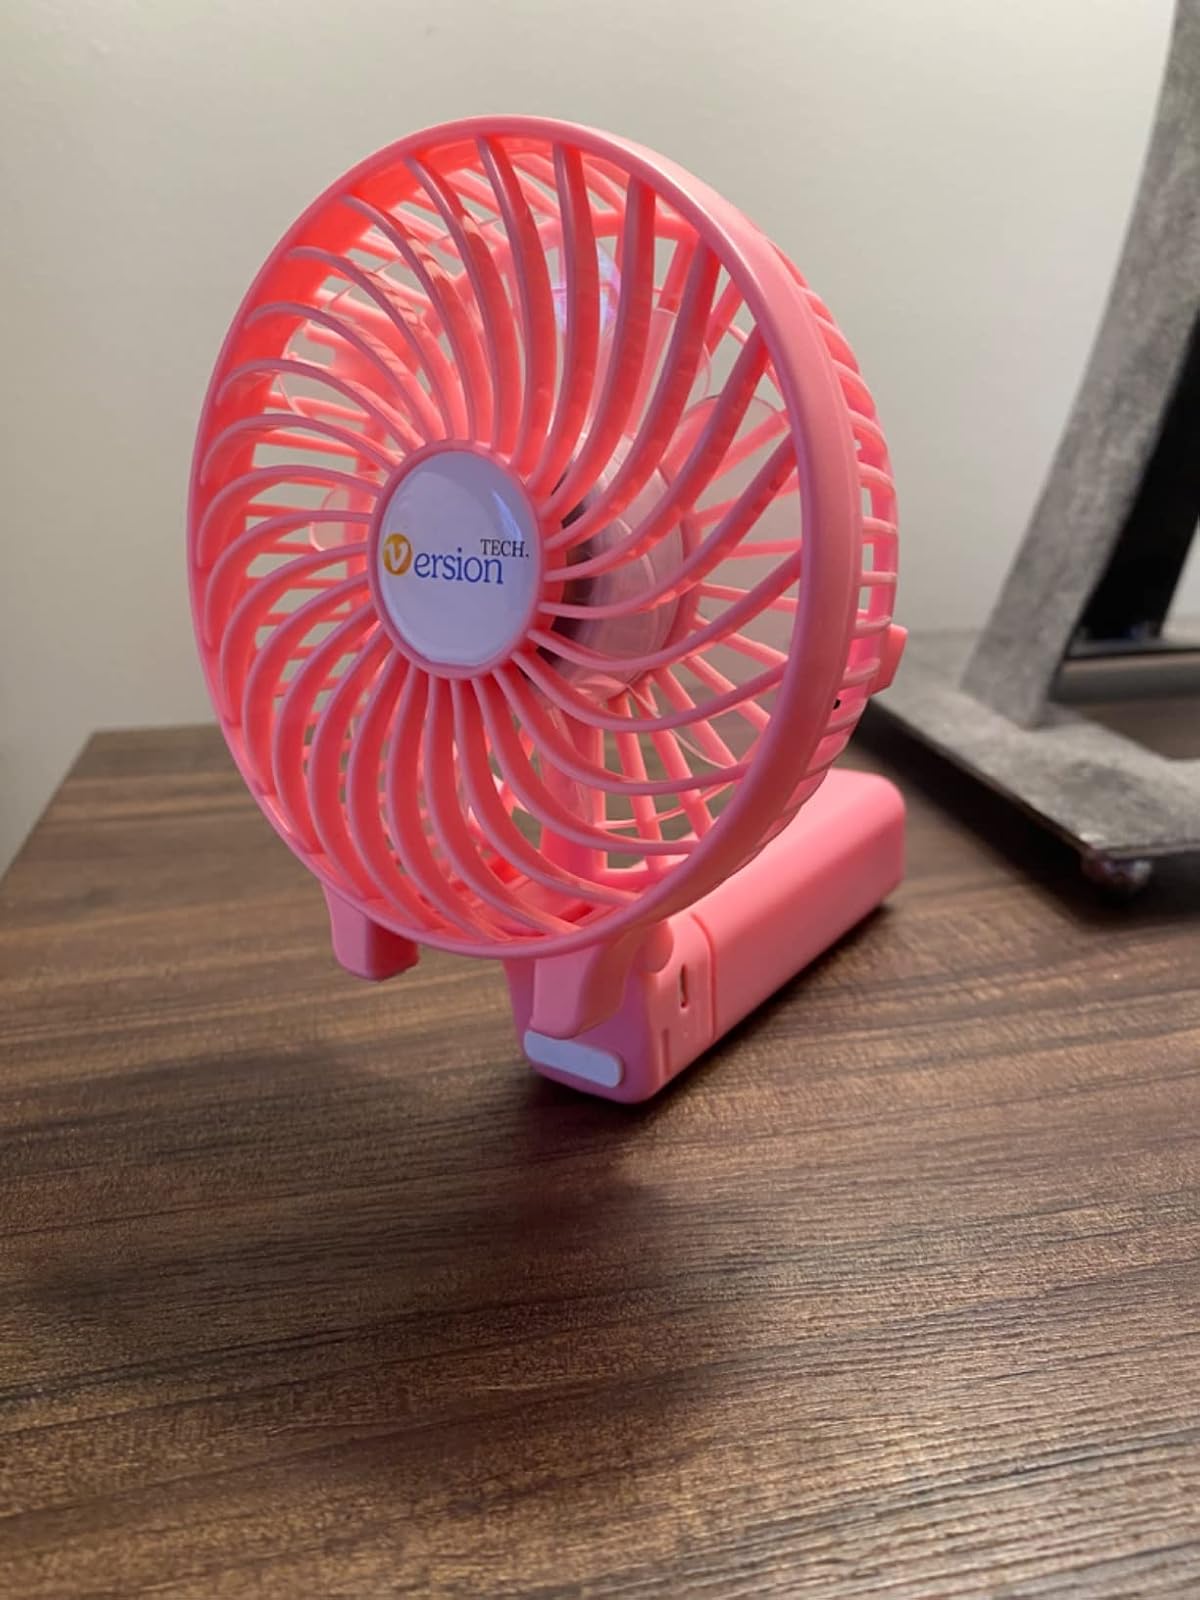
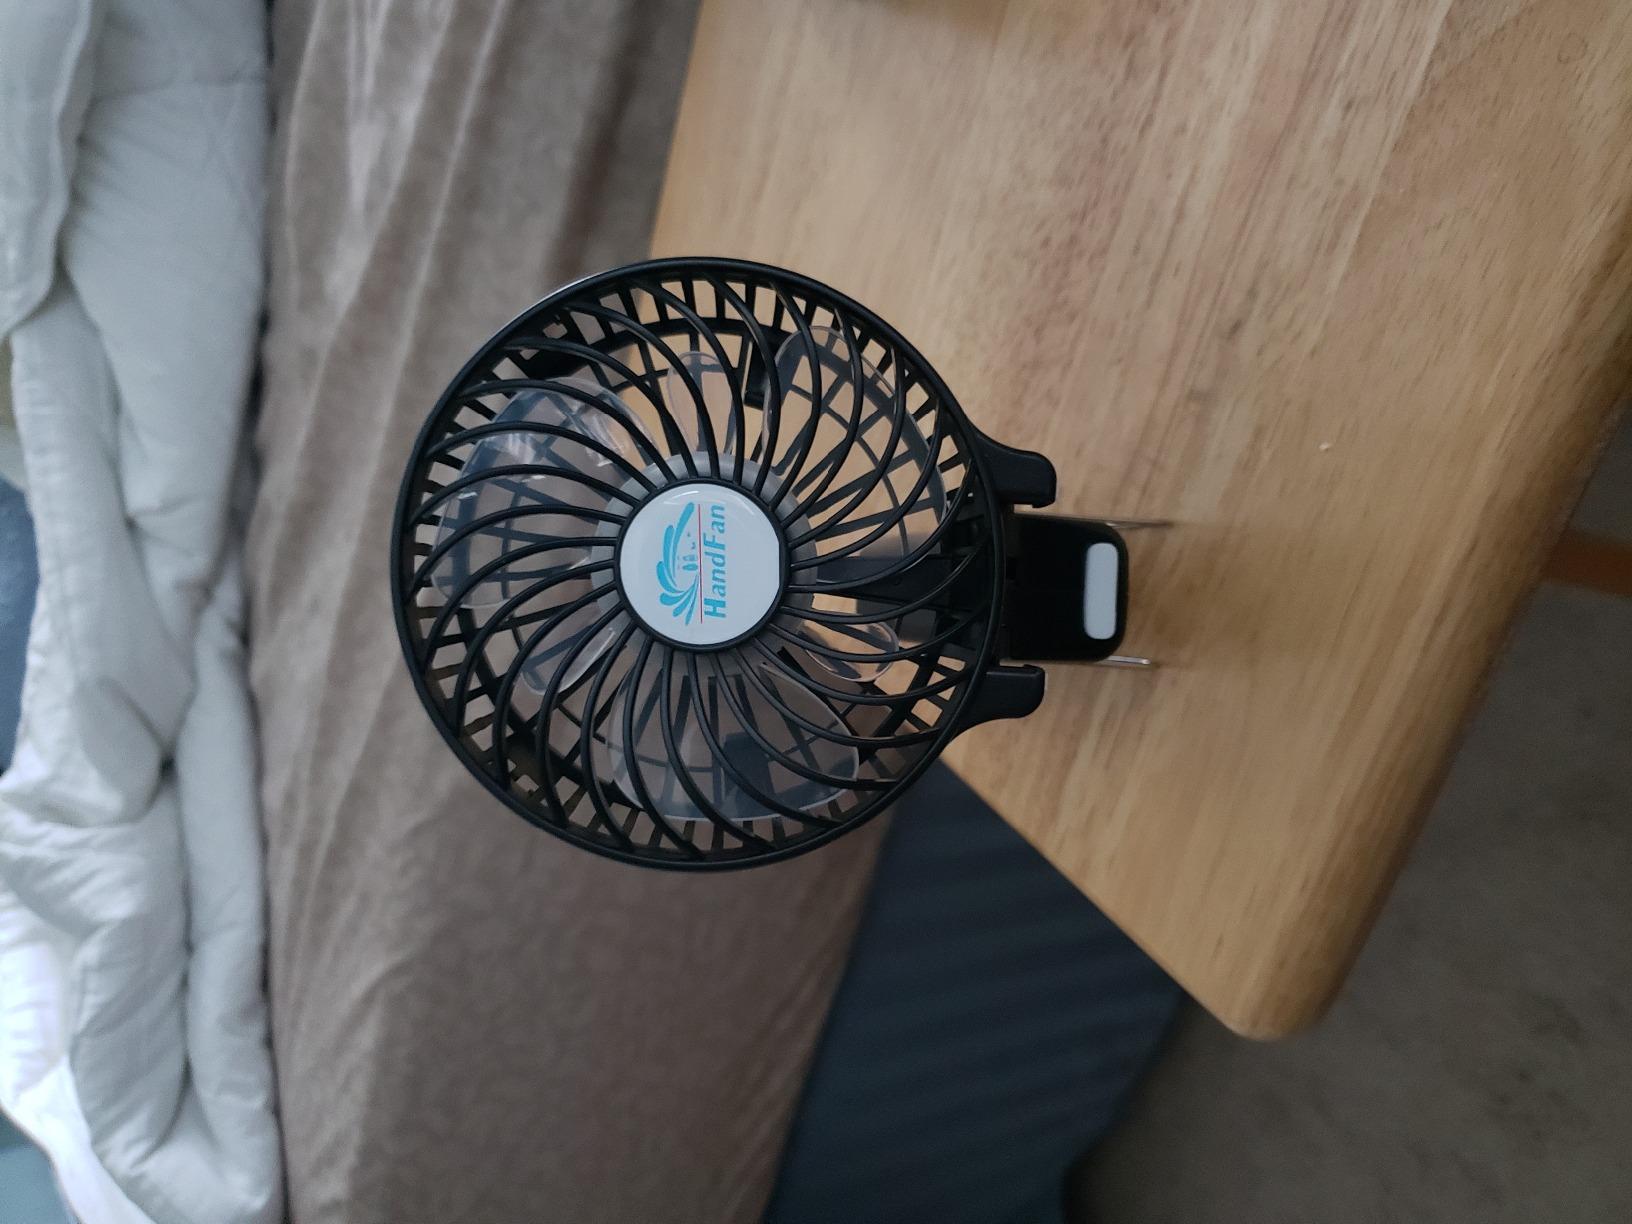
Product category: fan
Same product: no